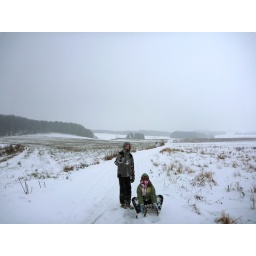
Nick pulled Katie and Ian around behind the car on the farming roads around our village.